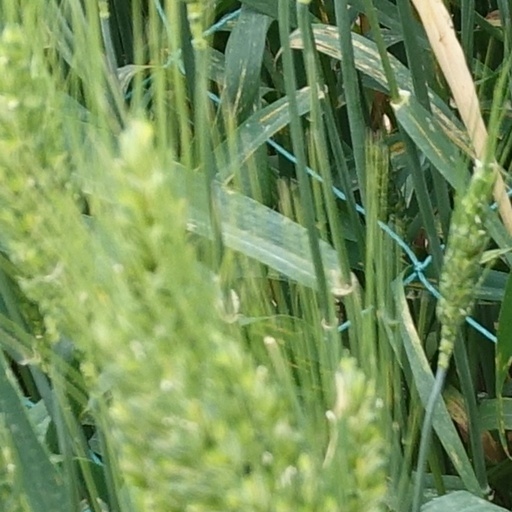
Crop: wheat